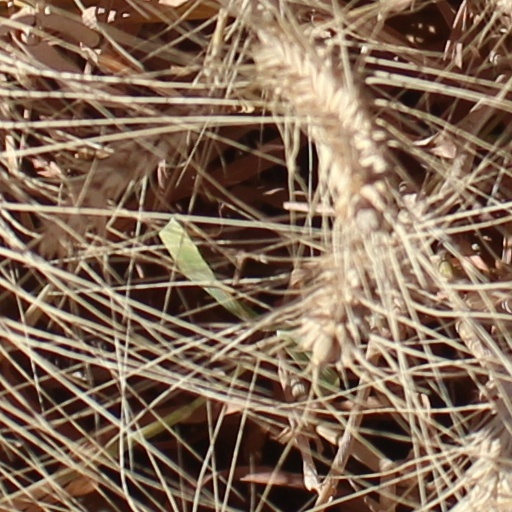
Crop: wheat